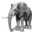
Label: elephant